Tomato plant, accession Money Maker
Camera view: horizontal (90 deg, fisheye); turntable rotation: 210 degrees
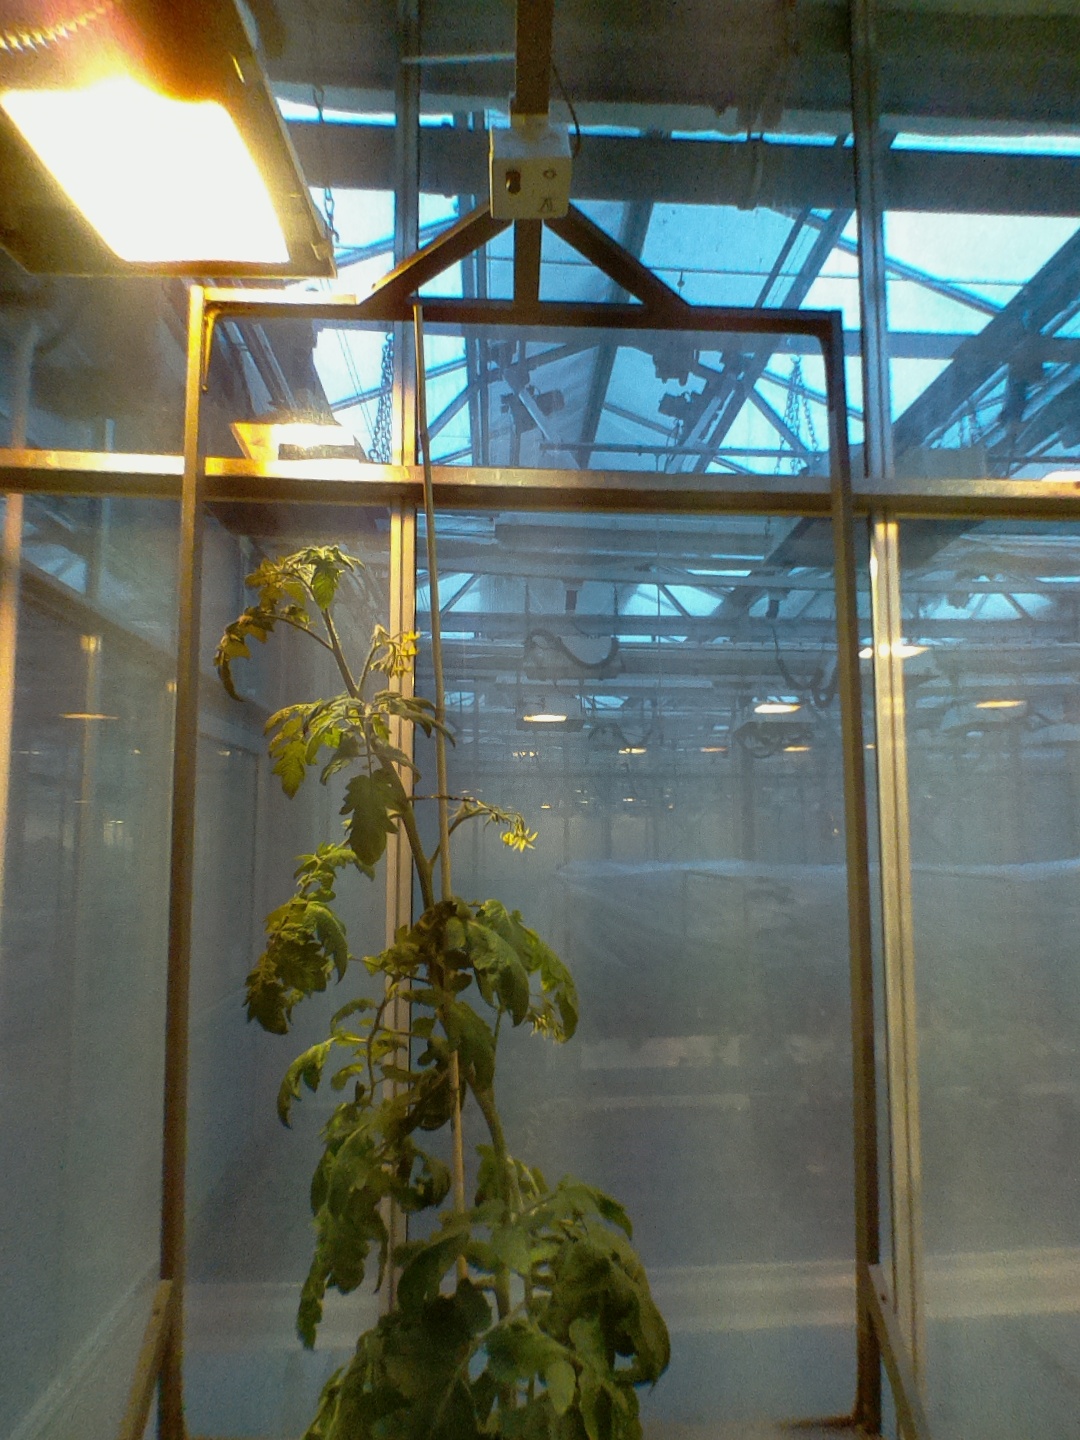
BBCH growth stage 70: Fruits at the main stem or branches visibles